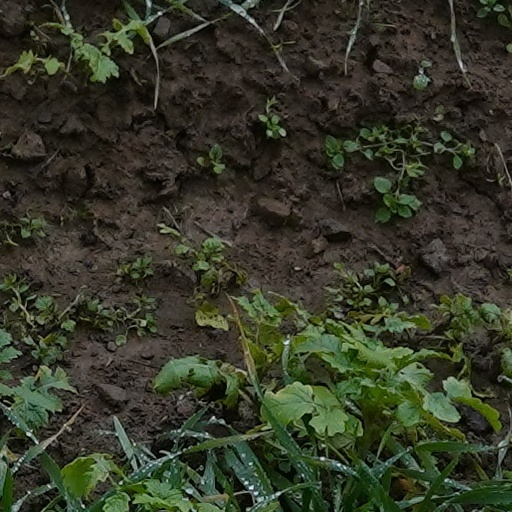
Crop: wheat